Cass Park Historic District

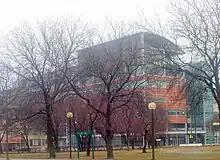
Cass Tech from across Cass Park

The Cass Park Historic District includes Cass Park, a formal square with angled paths and scattered statues, as well as various commercial headquarters buildings, apartment buildings, the monumental Detroit Masonic Temple and other structures surrounding the park. Cass Park is a landscaped green space, containing abundant trees, park benches and modern, multi-color